Busch Gardens Williamsburg

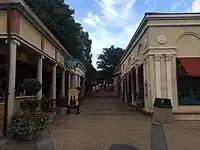
Street view of San Marco, Italy

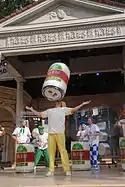
A performance of "Mix It Up" in San Marco.

Heatherdowns is a Scottish hamlet situated at the top of the hill on the path leading from Banbury Cross (the park's English hamlet). Tweedside Train Station offers a 20-minute ride through the park with additional stops in Festa Italia and at Caribou Station, in New France. Tweedside Gifts is located adjacent to the train station. Heatherdowns is also home to the Highland Stables featuring Scottish Blackface sheep, Border Collies and Clydesdales. Guests can interact with the animals and see them in action as they showcase their herding skills in daily demonstrations. Guests can also have pictures with the Clydesdales. Prior to 2010, the stables were home to several of the Anheuser-Busch Clydesdales until the theme park unit of Anheuser-Busch was sold in 2009. Other points of interest include seasonal kiosks for the park's Food and Wine Festival (in late spring) and the Summer Nights festival.